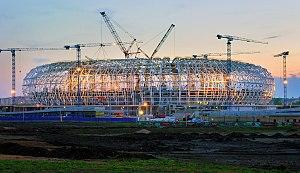
Mordovia Arena ou Stade de Mordovie est un stade de football situé à Saransk, capitale de la république de Mordovie, en Russie. Ce sera le domicile du FK Mordovia Saransk en remplacement du Start Stadium.